Our Lady of Providence

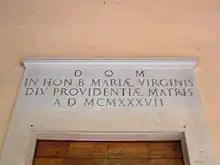
Dedicatory plaque at Santa Maria Madre della Provvidenza a Monte Verde, Rome, with Latin text "Providentiæ Matris"

Our Lady of Providence is the patroness of Indiana and the Roman Catholic Diocese of Providence, Rhode Island. The chapel of Saint Vincent Hospital in Worcester, Massachusetts is dedicated to Our Lady of Providence.